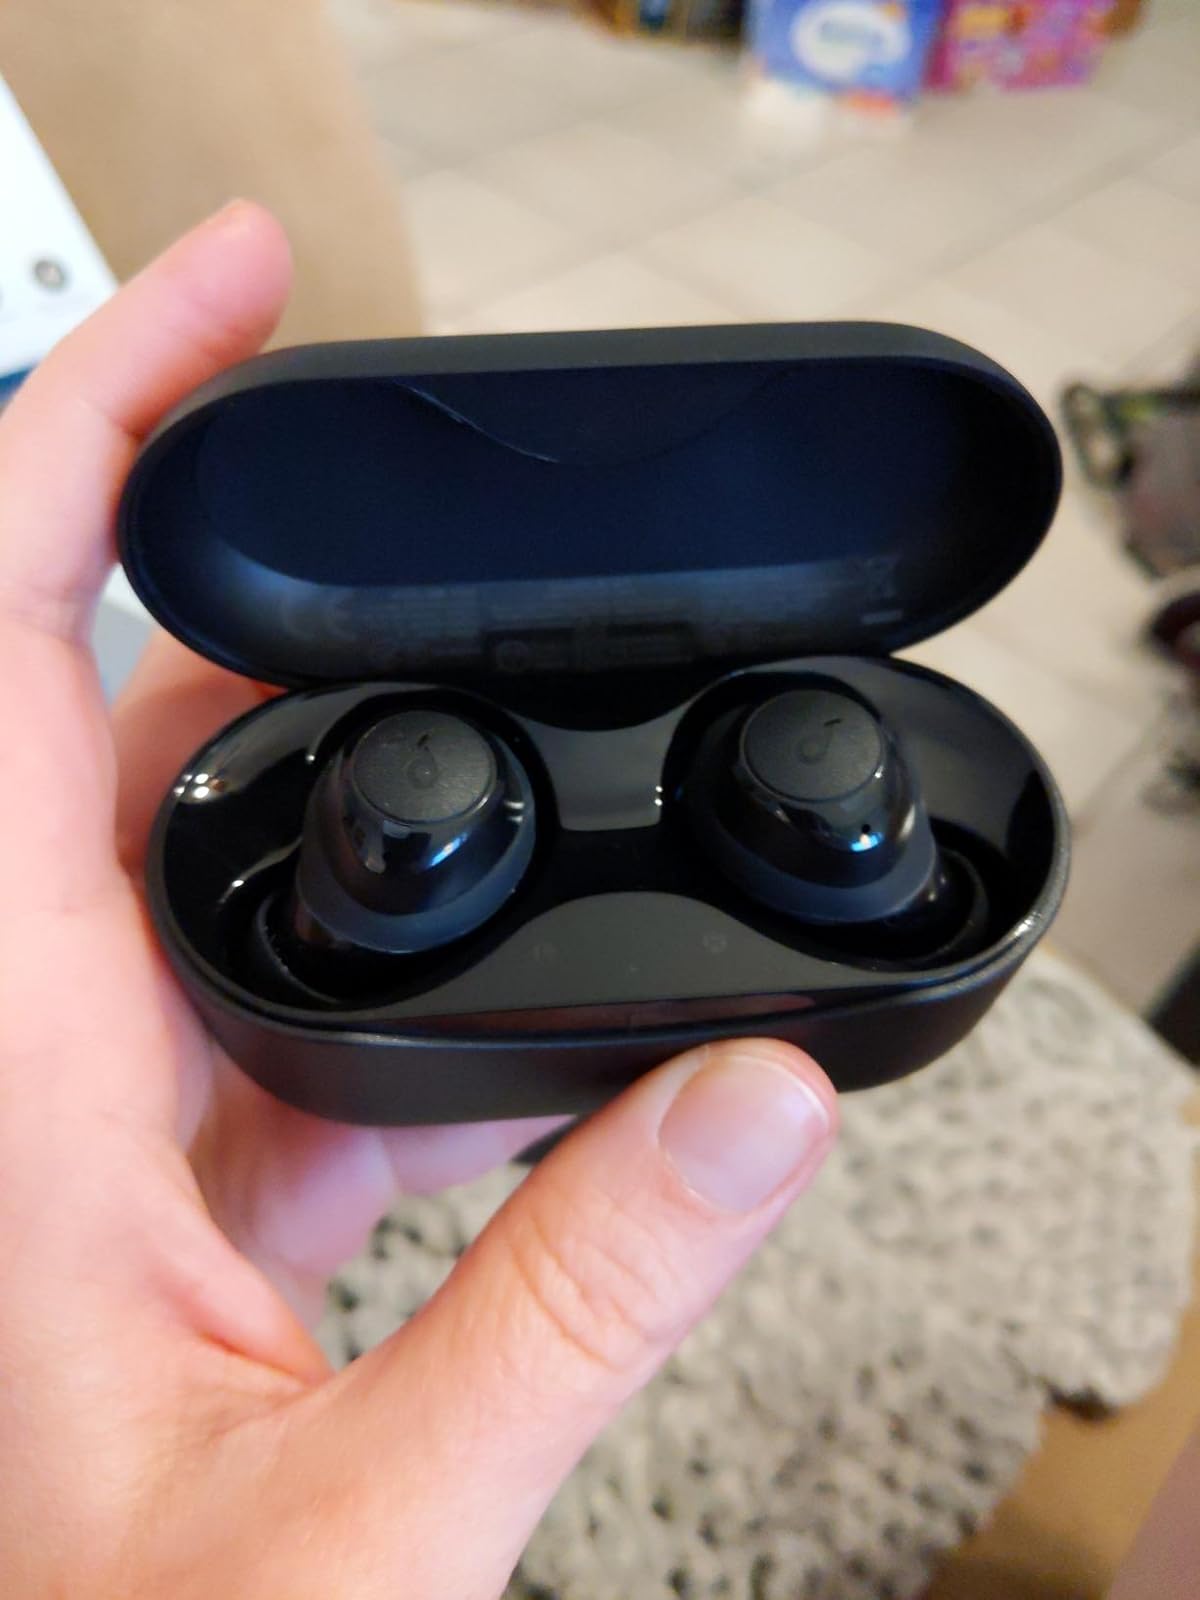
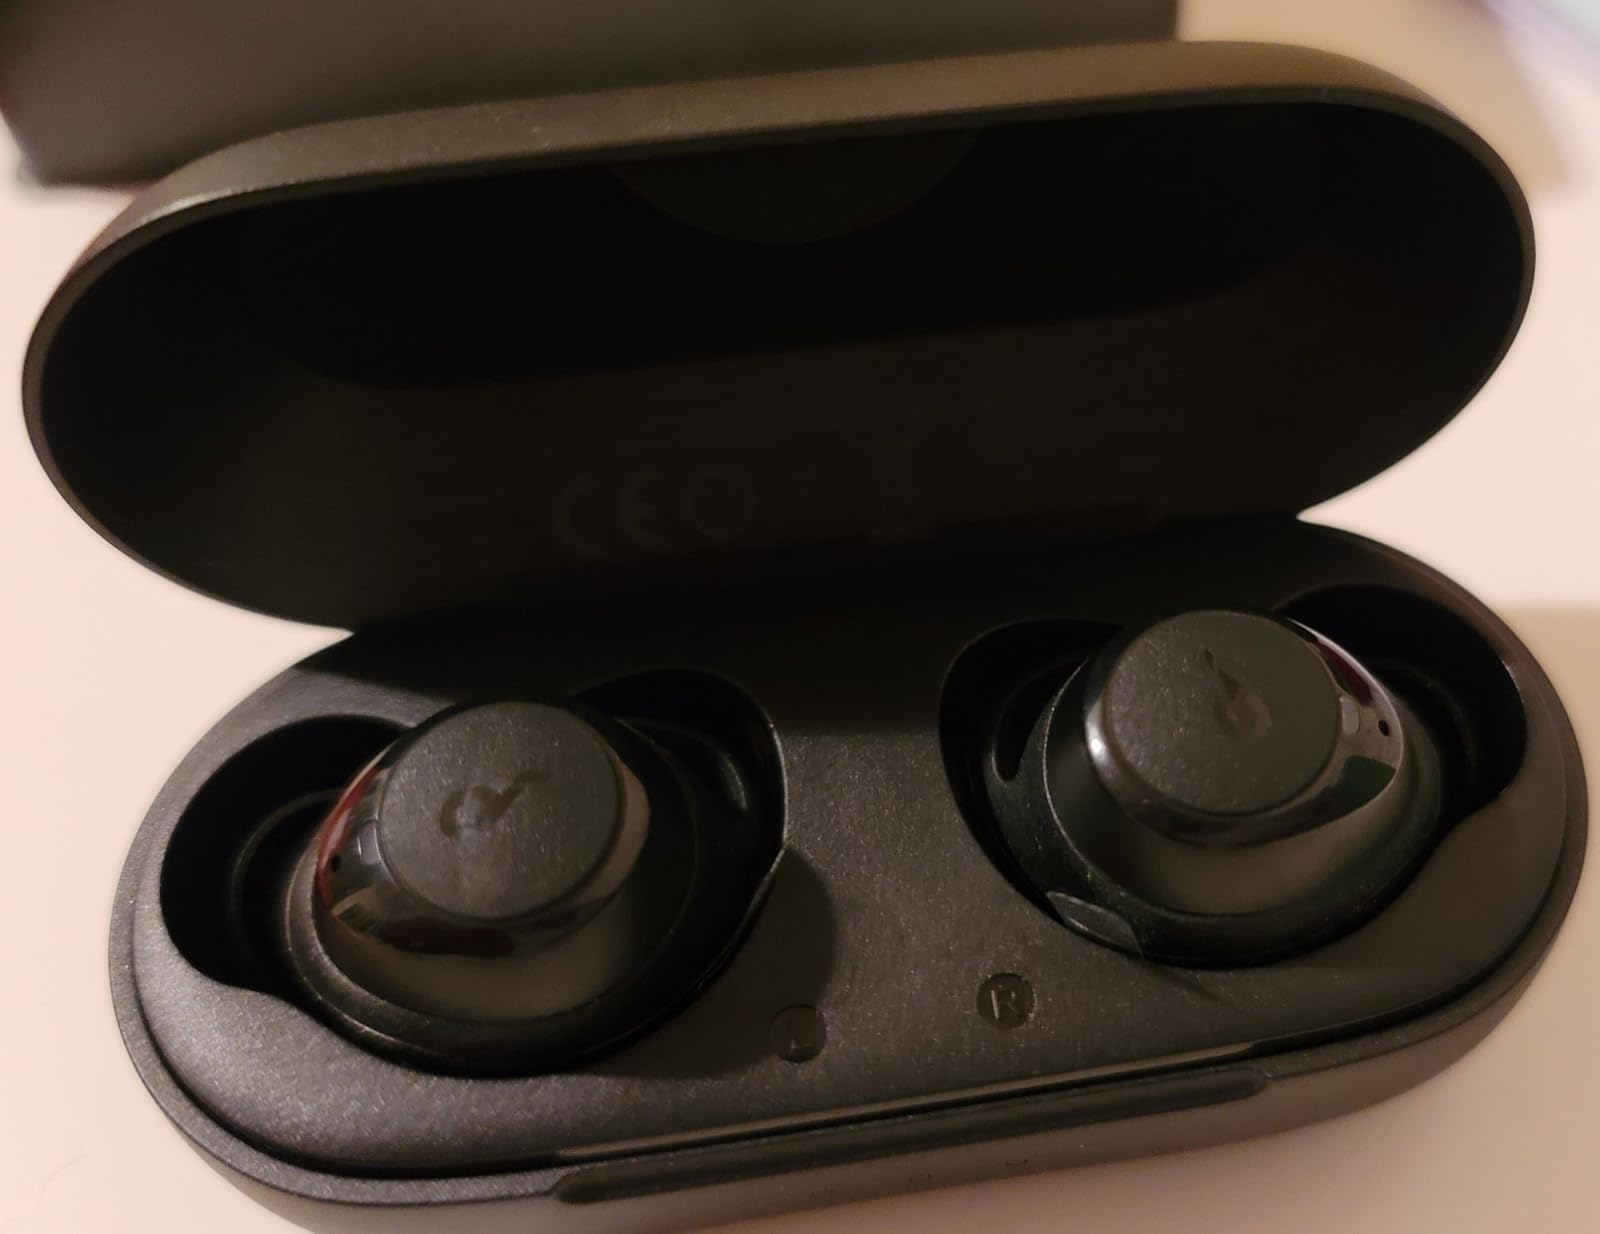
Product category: earbuds
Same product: no